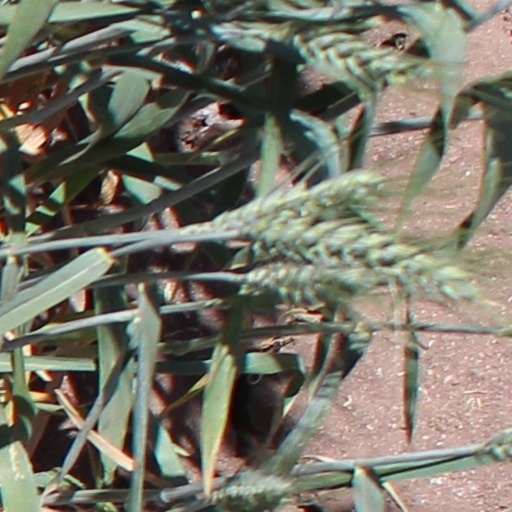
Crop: wheat